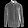
Label: Shirt